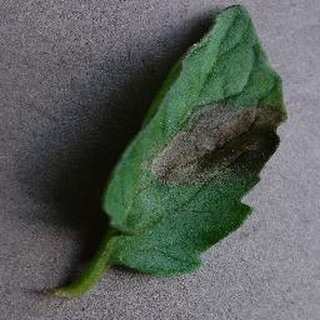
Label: tomato_late_blight